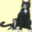
Label: cat